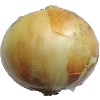
Label: white_onion